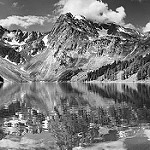
Label: B & W